Élisabeth of France

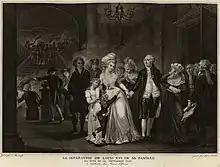
The farewell between the former Louis XVI and his family, including Élisabeth, before his execution

Élisabeth was described as calm in the assembly, where she witnessed, later on in the day, her brother's dethronement. She followed the family from there to the Feuillants, where she occupied the 4th room with her nephew, Tourzel and Lamballe. During the night, there were reportedly some women outside on the street who cried for the heads of the King, Queen and Élisabeth, upon which the King took offence and asked "What have they done to them?" referencing the threats against his spouse and sister. Élisabeth reportedly spent the night awake in prayer. They were joined at the Feuillants by some of their retinue, among them Pauline de Tourzel. The whole family was transferred to the Temple Tower three days later. Before leaving the Feuillants, Élisabeth said to Pauline de Tourzel: "Dear Pauline, we know your discretion and your attachment for us. I have a letter of the greatest importance which I wish to get rid of before leaving here. Help me to make it disappear." They tore an eight-page letter, but taking too long, Pauline swallowed the pages for her.